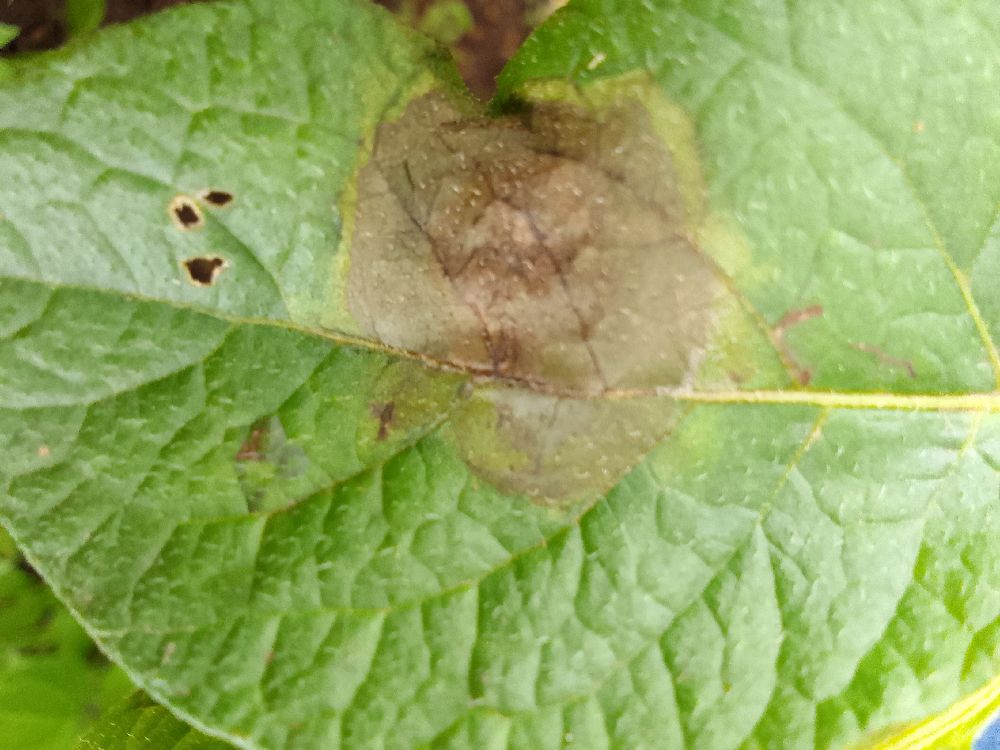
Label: Late blight